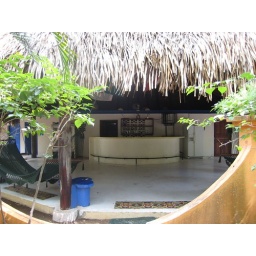
Tiki bar on the property of the house we rented in Costa Rica